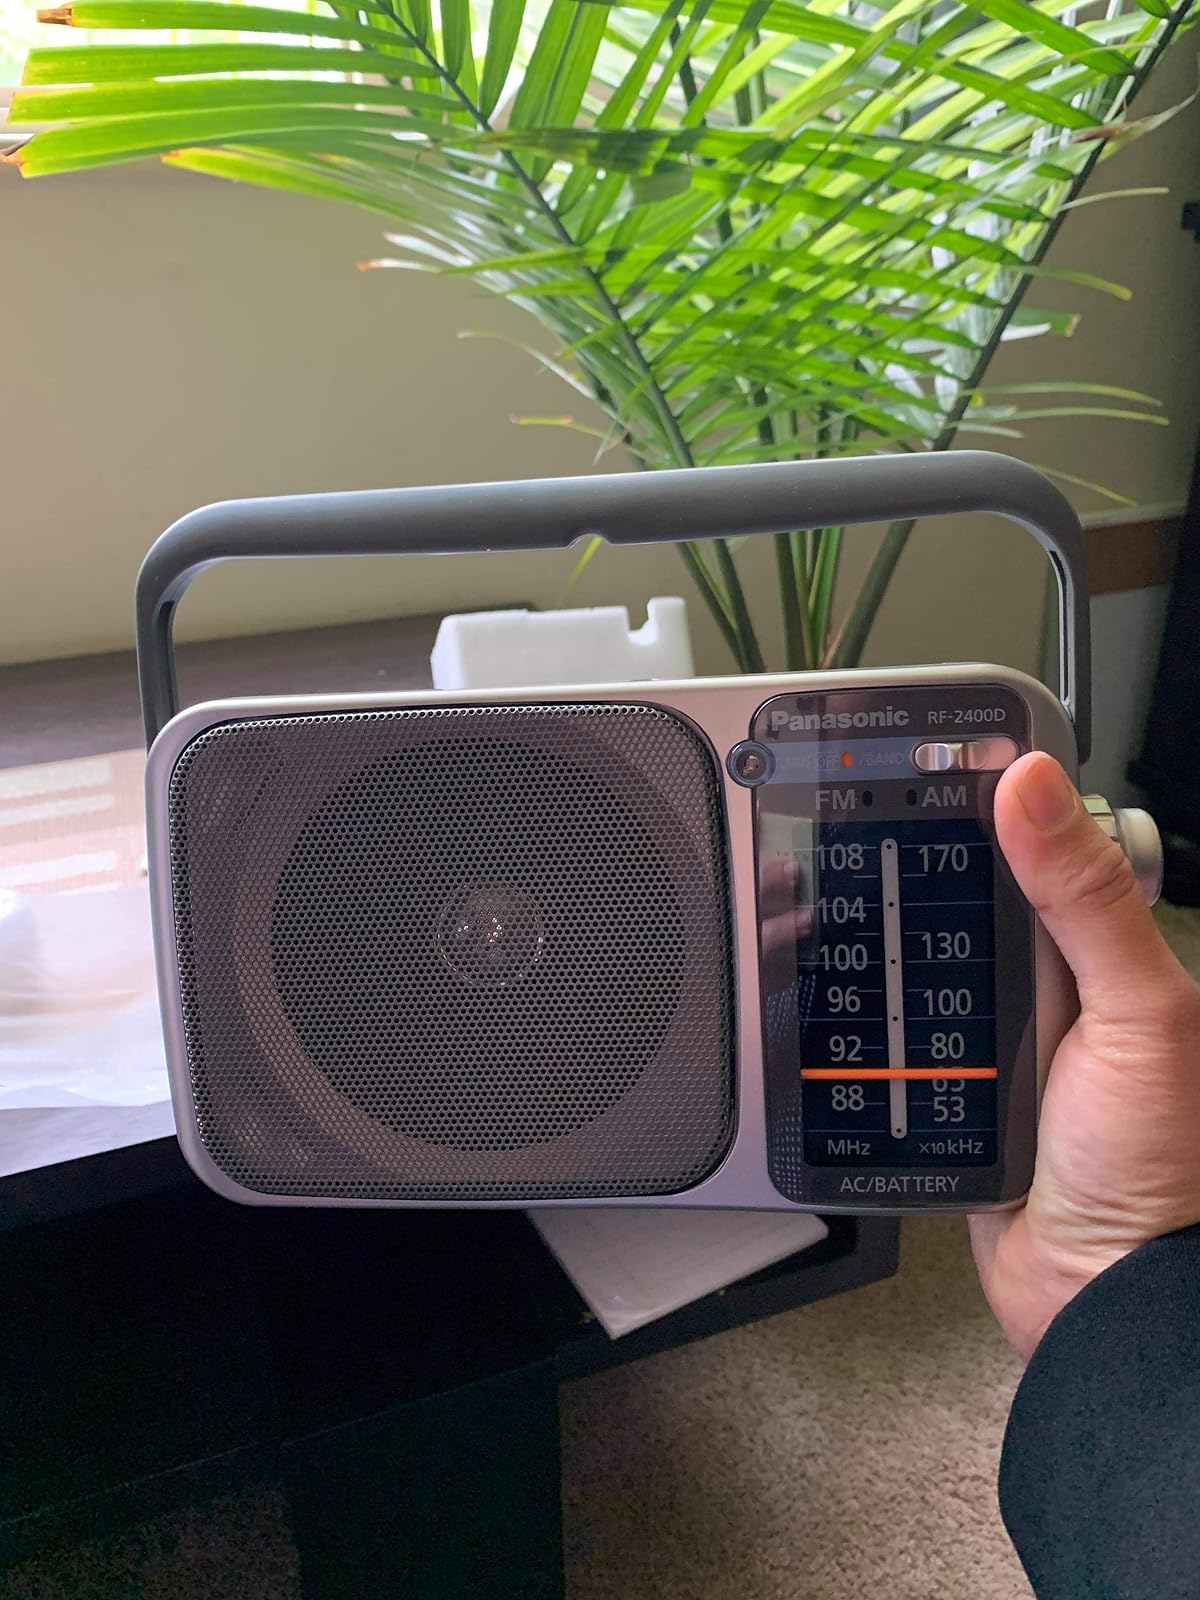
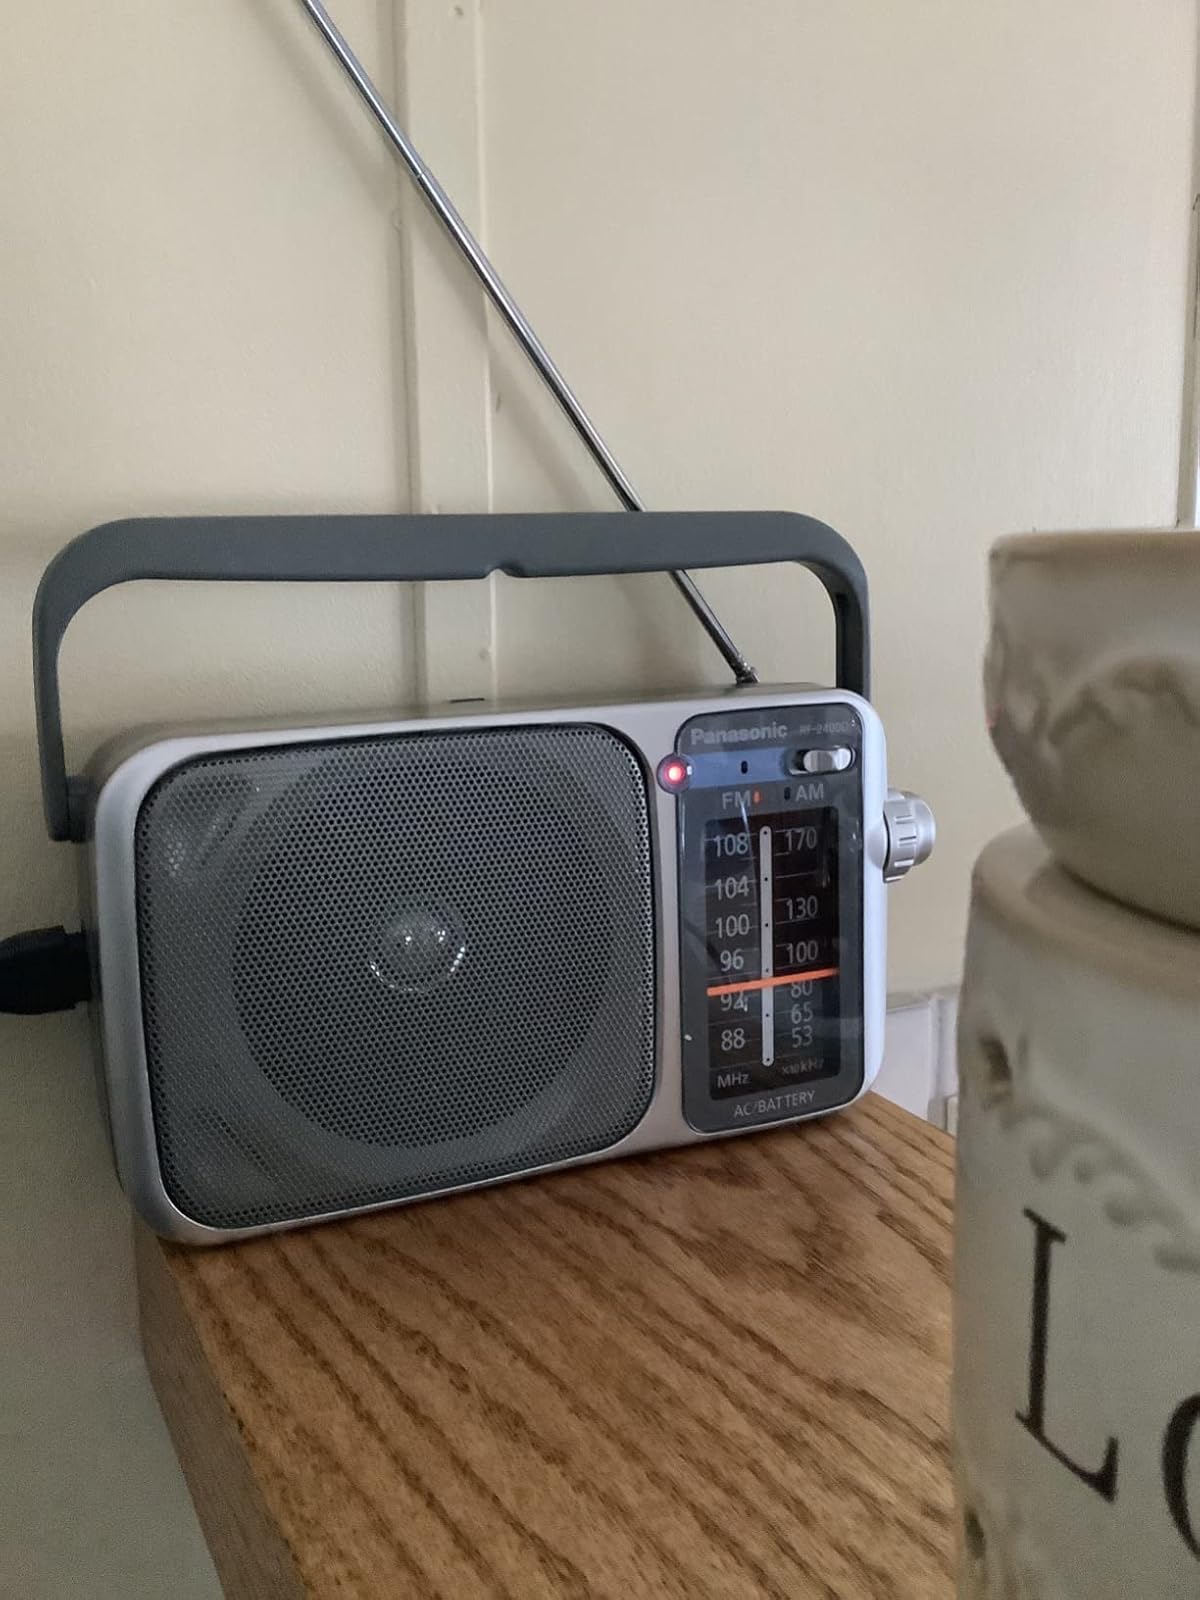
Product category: radio
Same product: yes